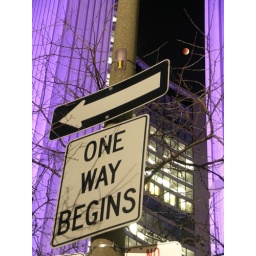
eclipsed moon hiding in a tree by the city hall building